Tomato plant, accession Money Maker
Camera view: horizontal (90 deg, fisheye); turntable rotation: 210 degrees
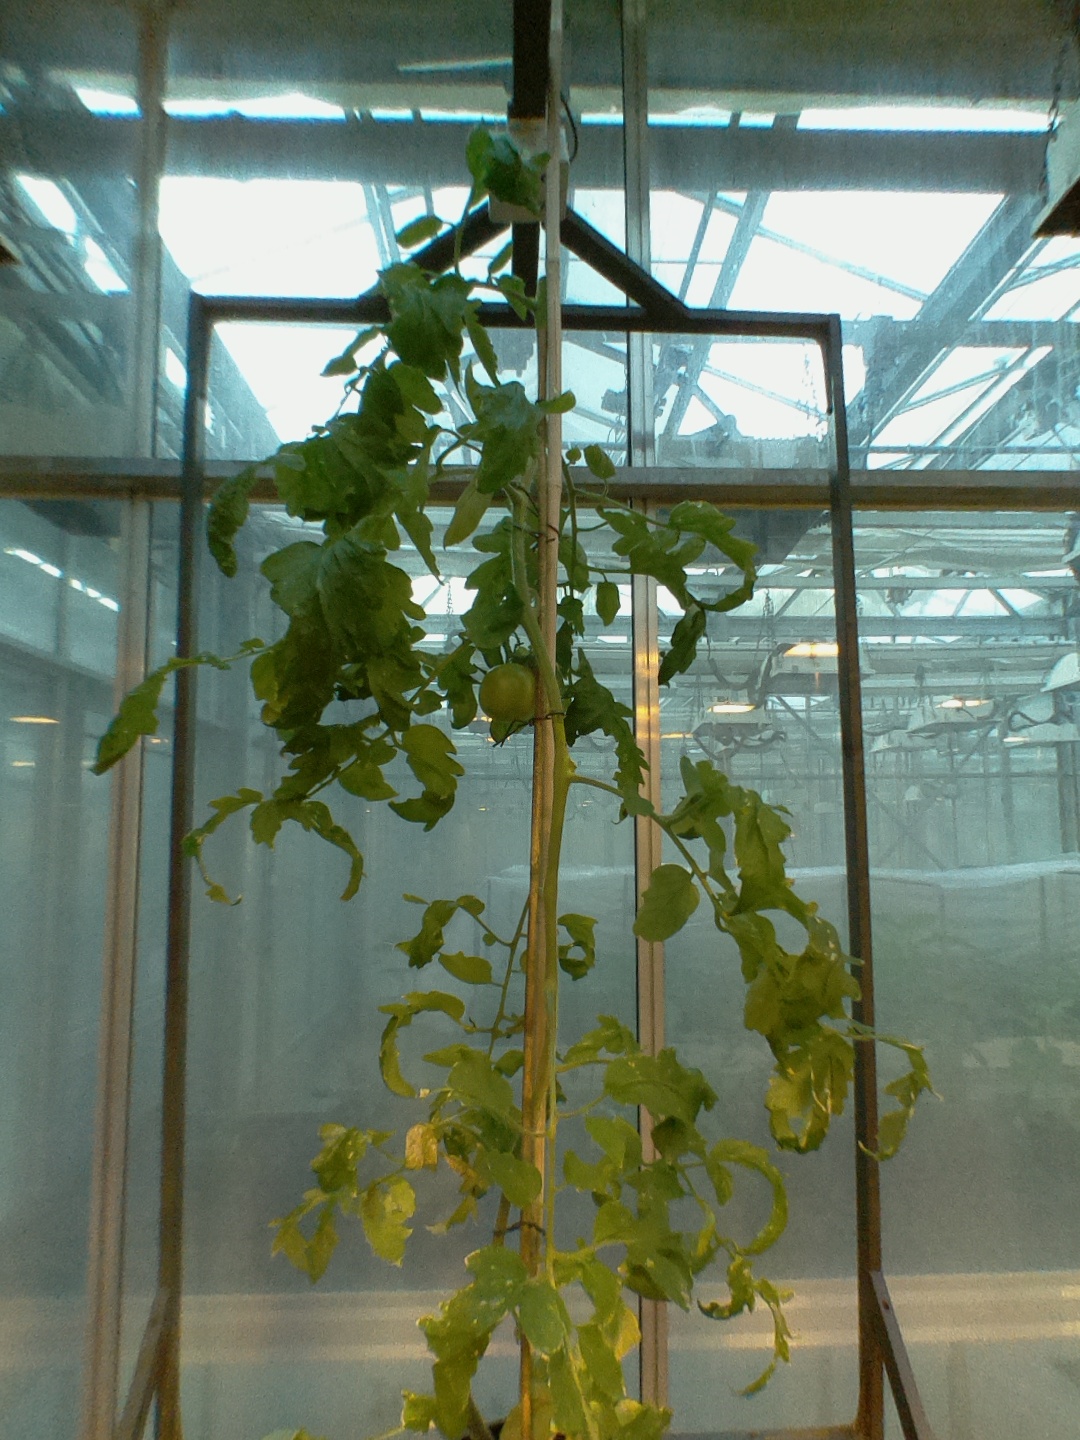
BBCH growth stage 76: 60%-70% of final fruit size